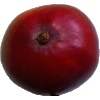
Label: Mango Red 1